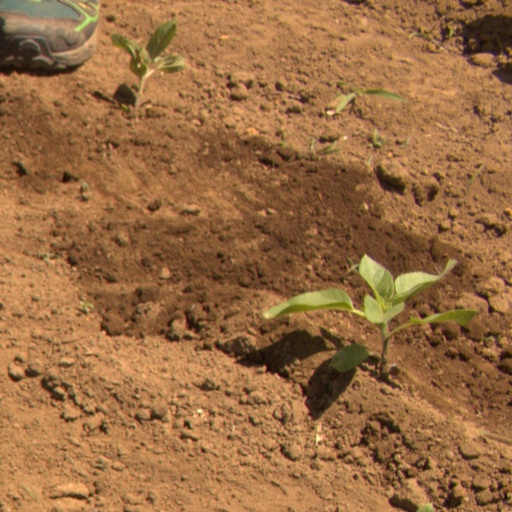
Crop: Jerusalem artichoke